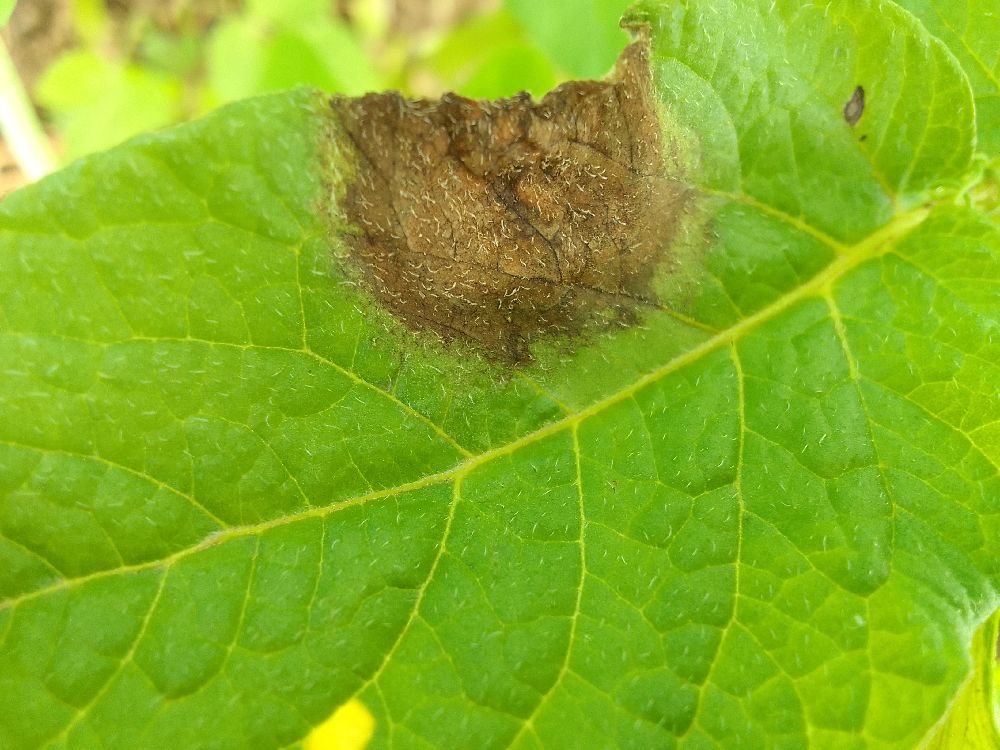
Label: Late blight